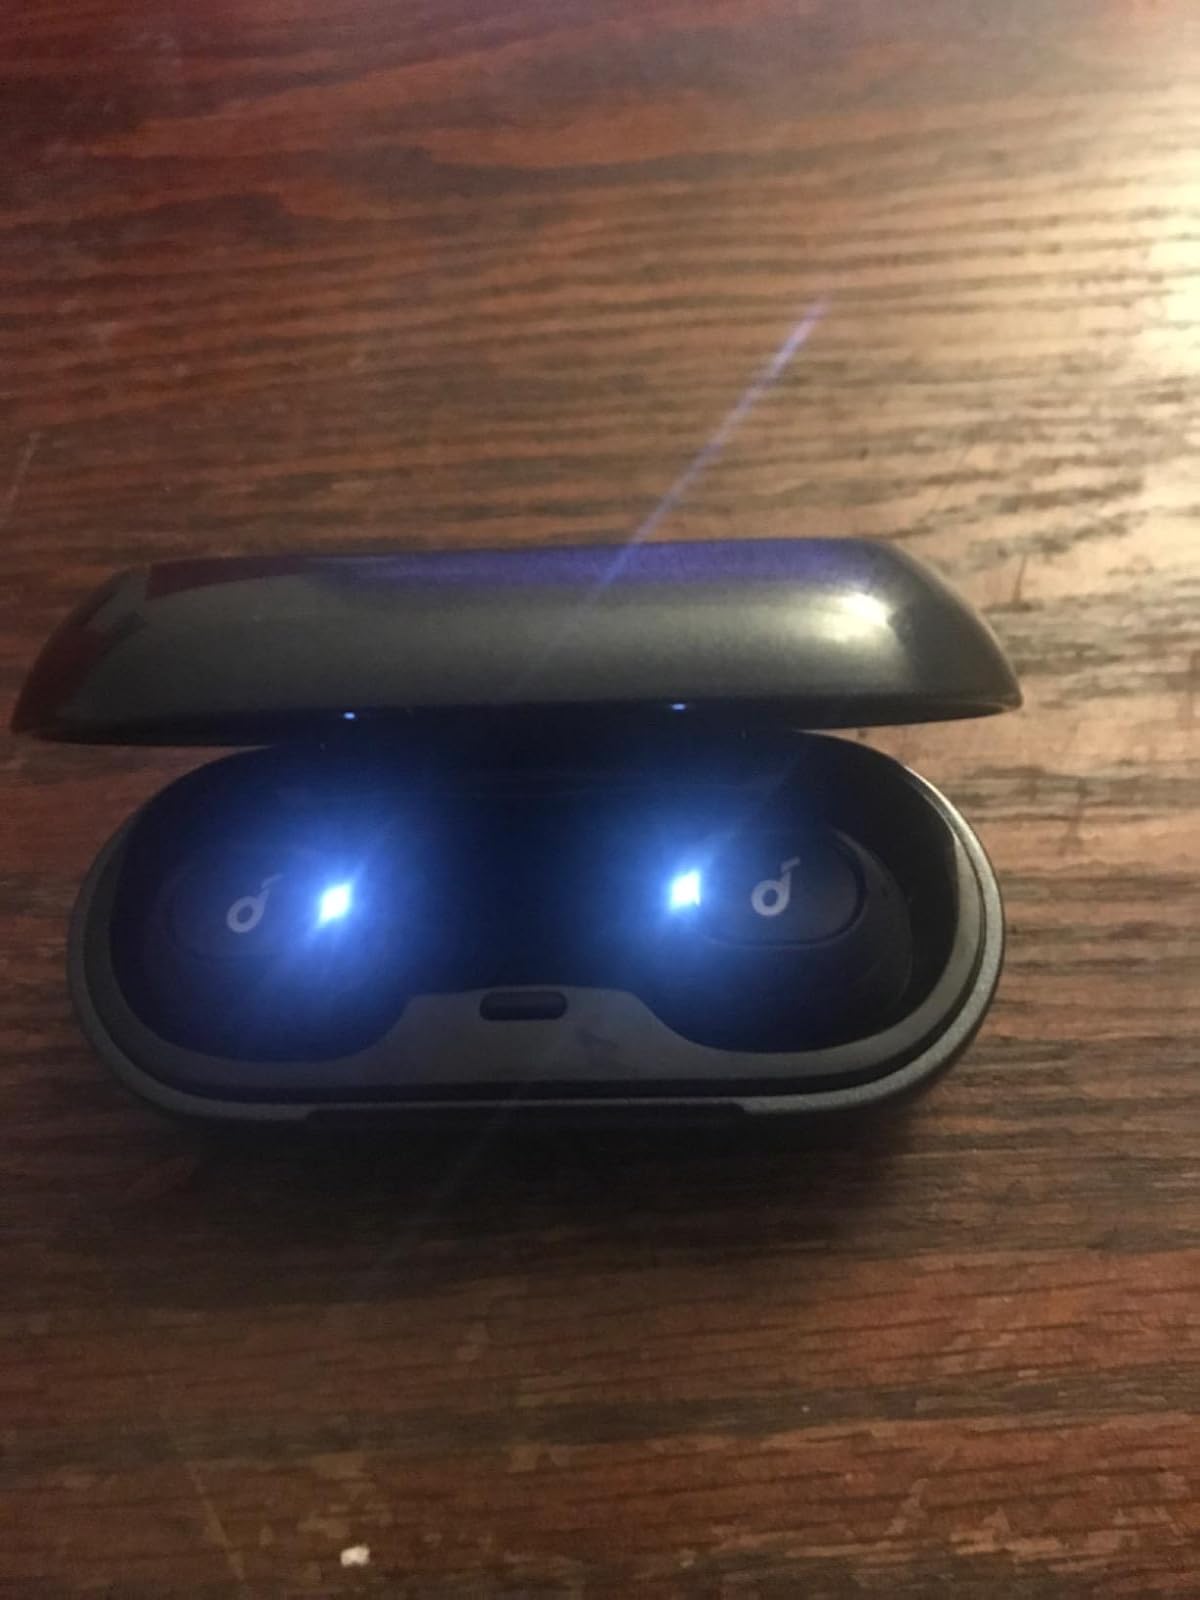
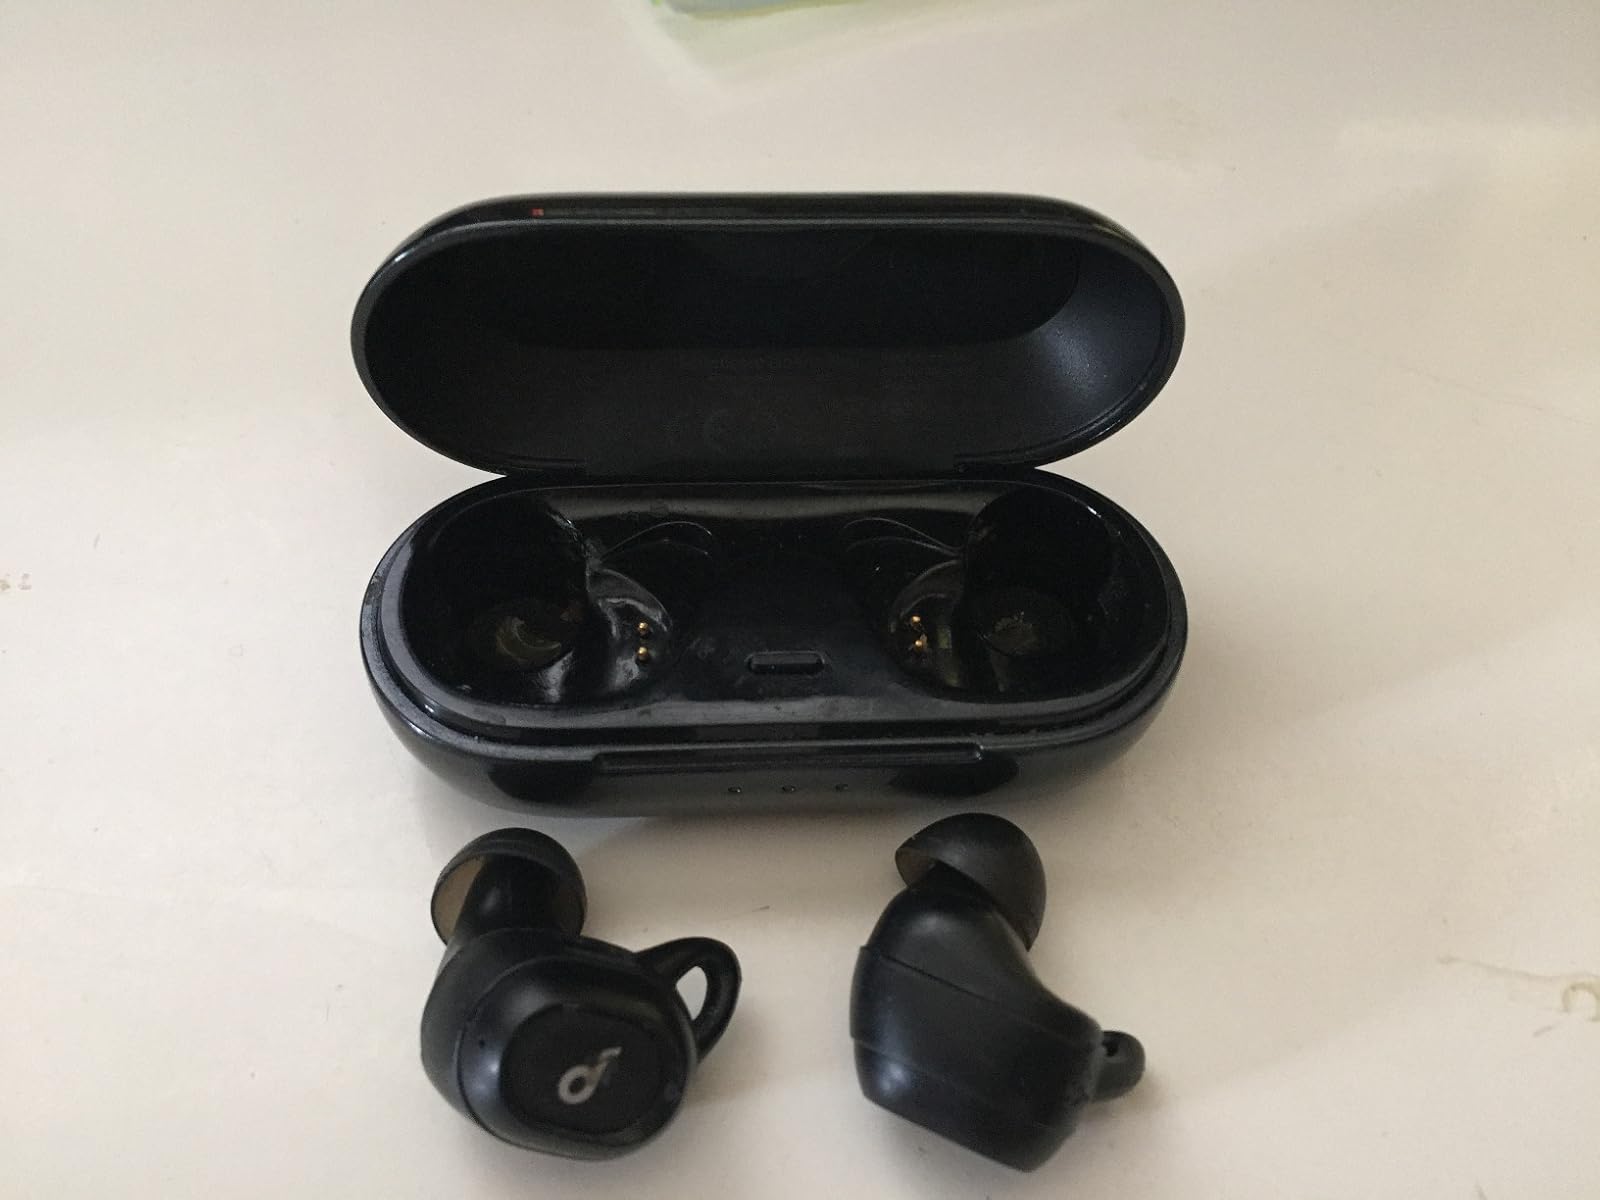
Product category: earbuds
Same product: yes